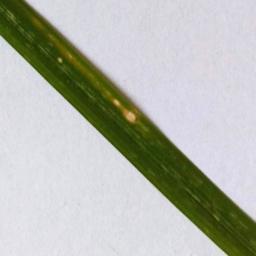
Label: Rice___Leaf_Blast